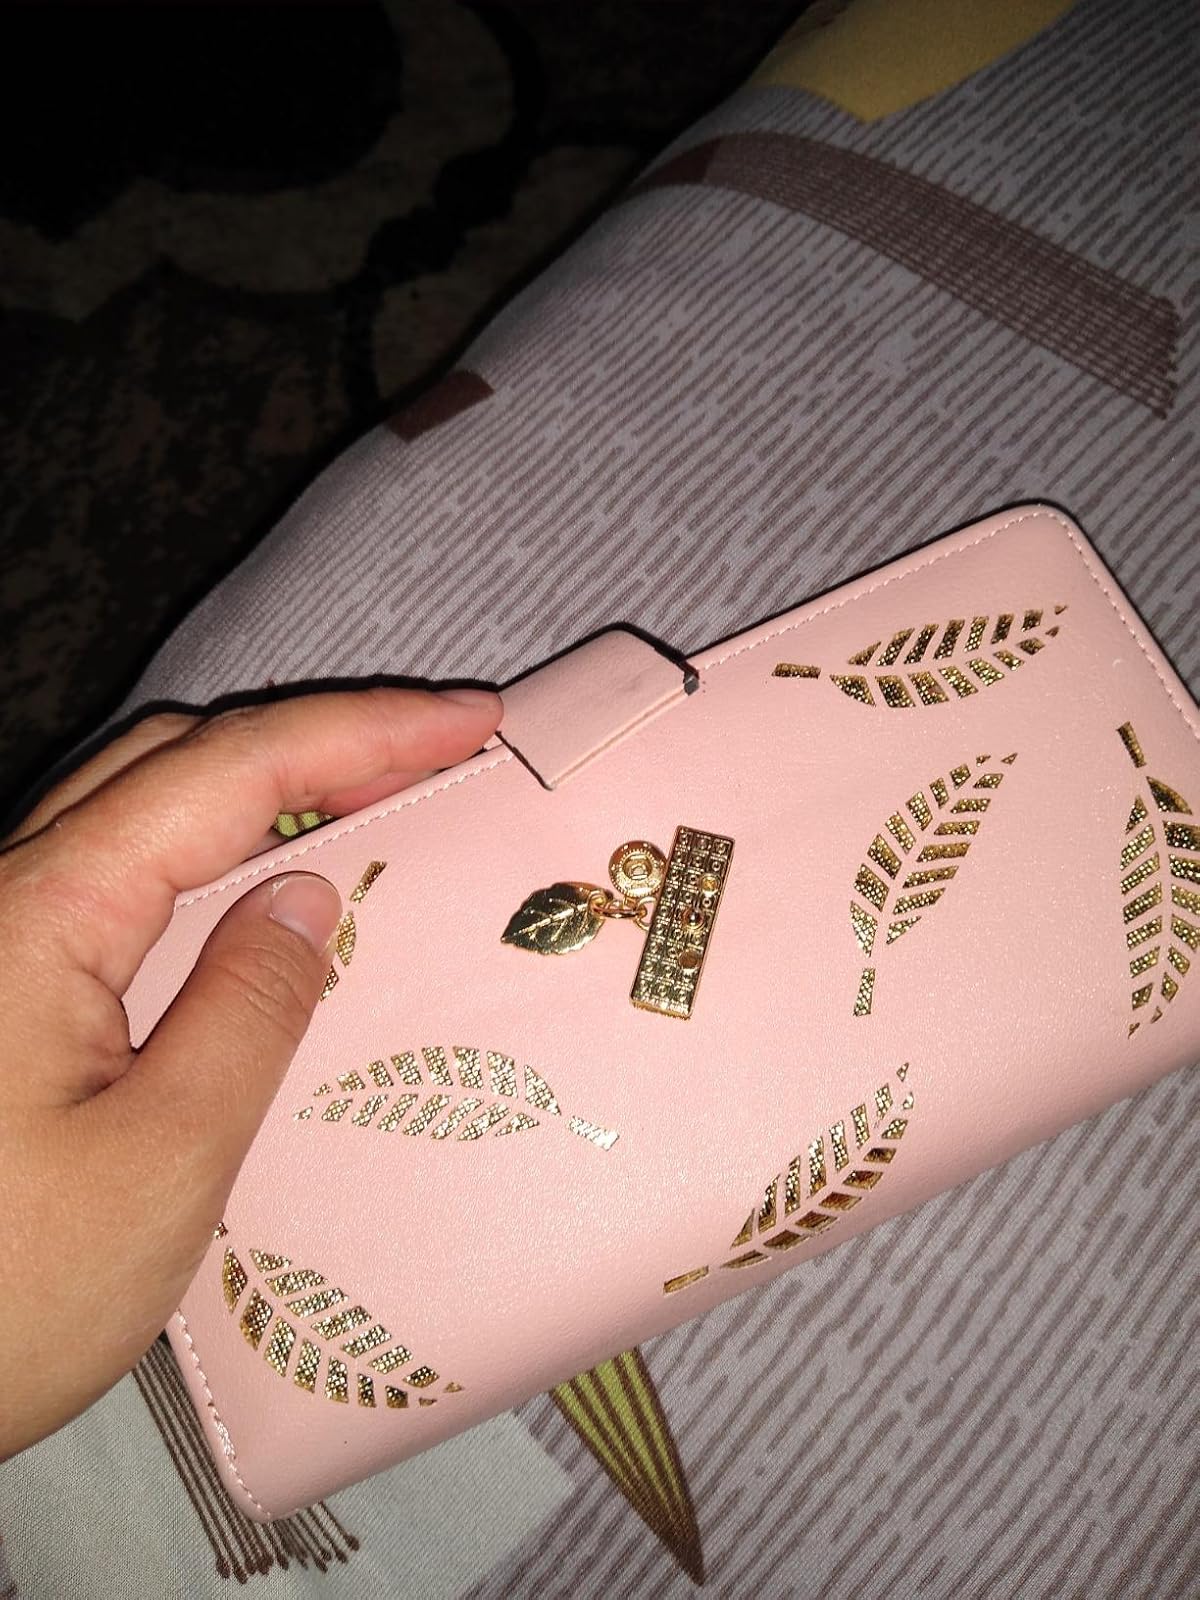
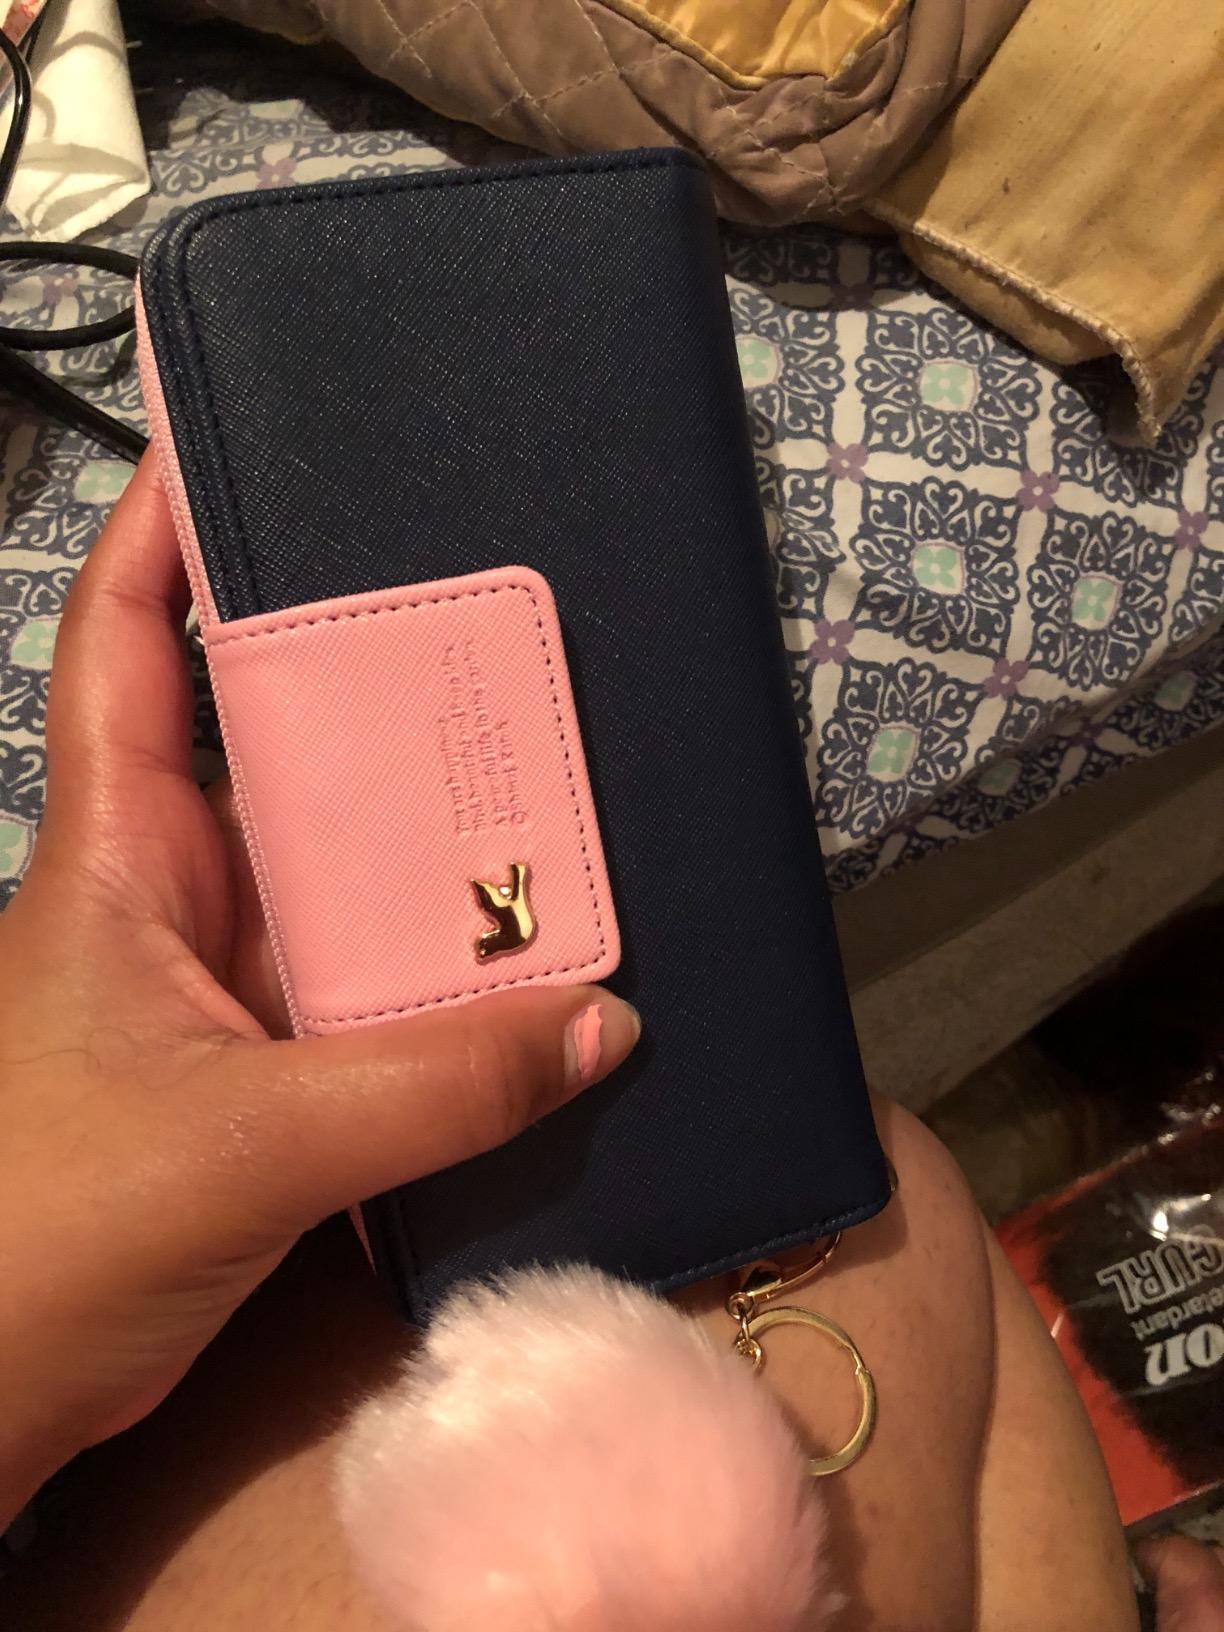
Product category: accessories_handbag
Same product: no